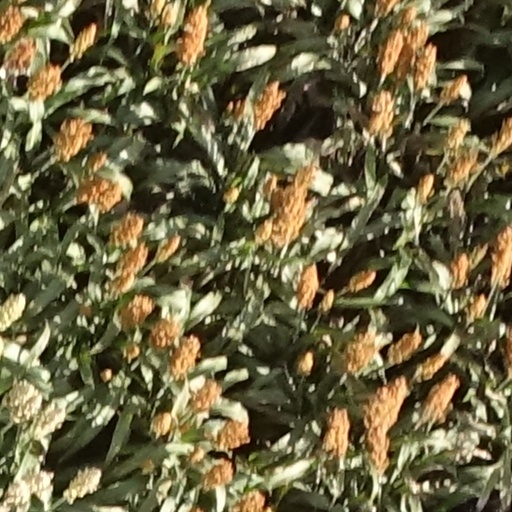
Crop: sorghum